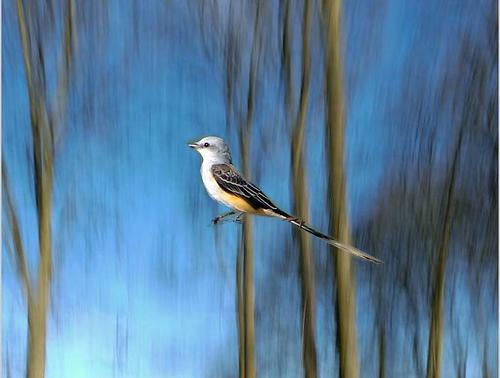
Bird species: Scissor_tailed_Flycatcher
Bird type: landbird
Background: land